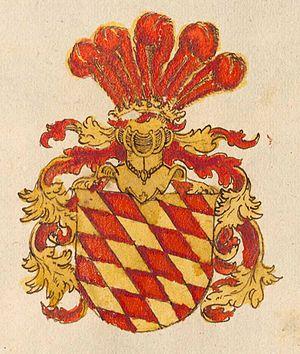
La maison des comtes de Königsegg est une ancienne maison de la noblesse allemande.